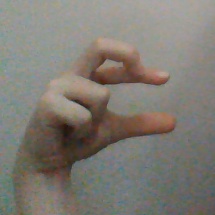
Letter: thal